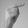
ASL letter: G